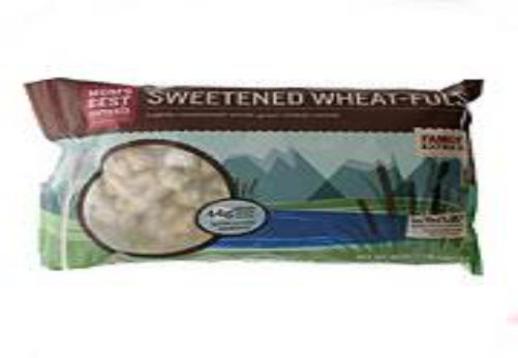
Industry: Food